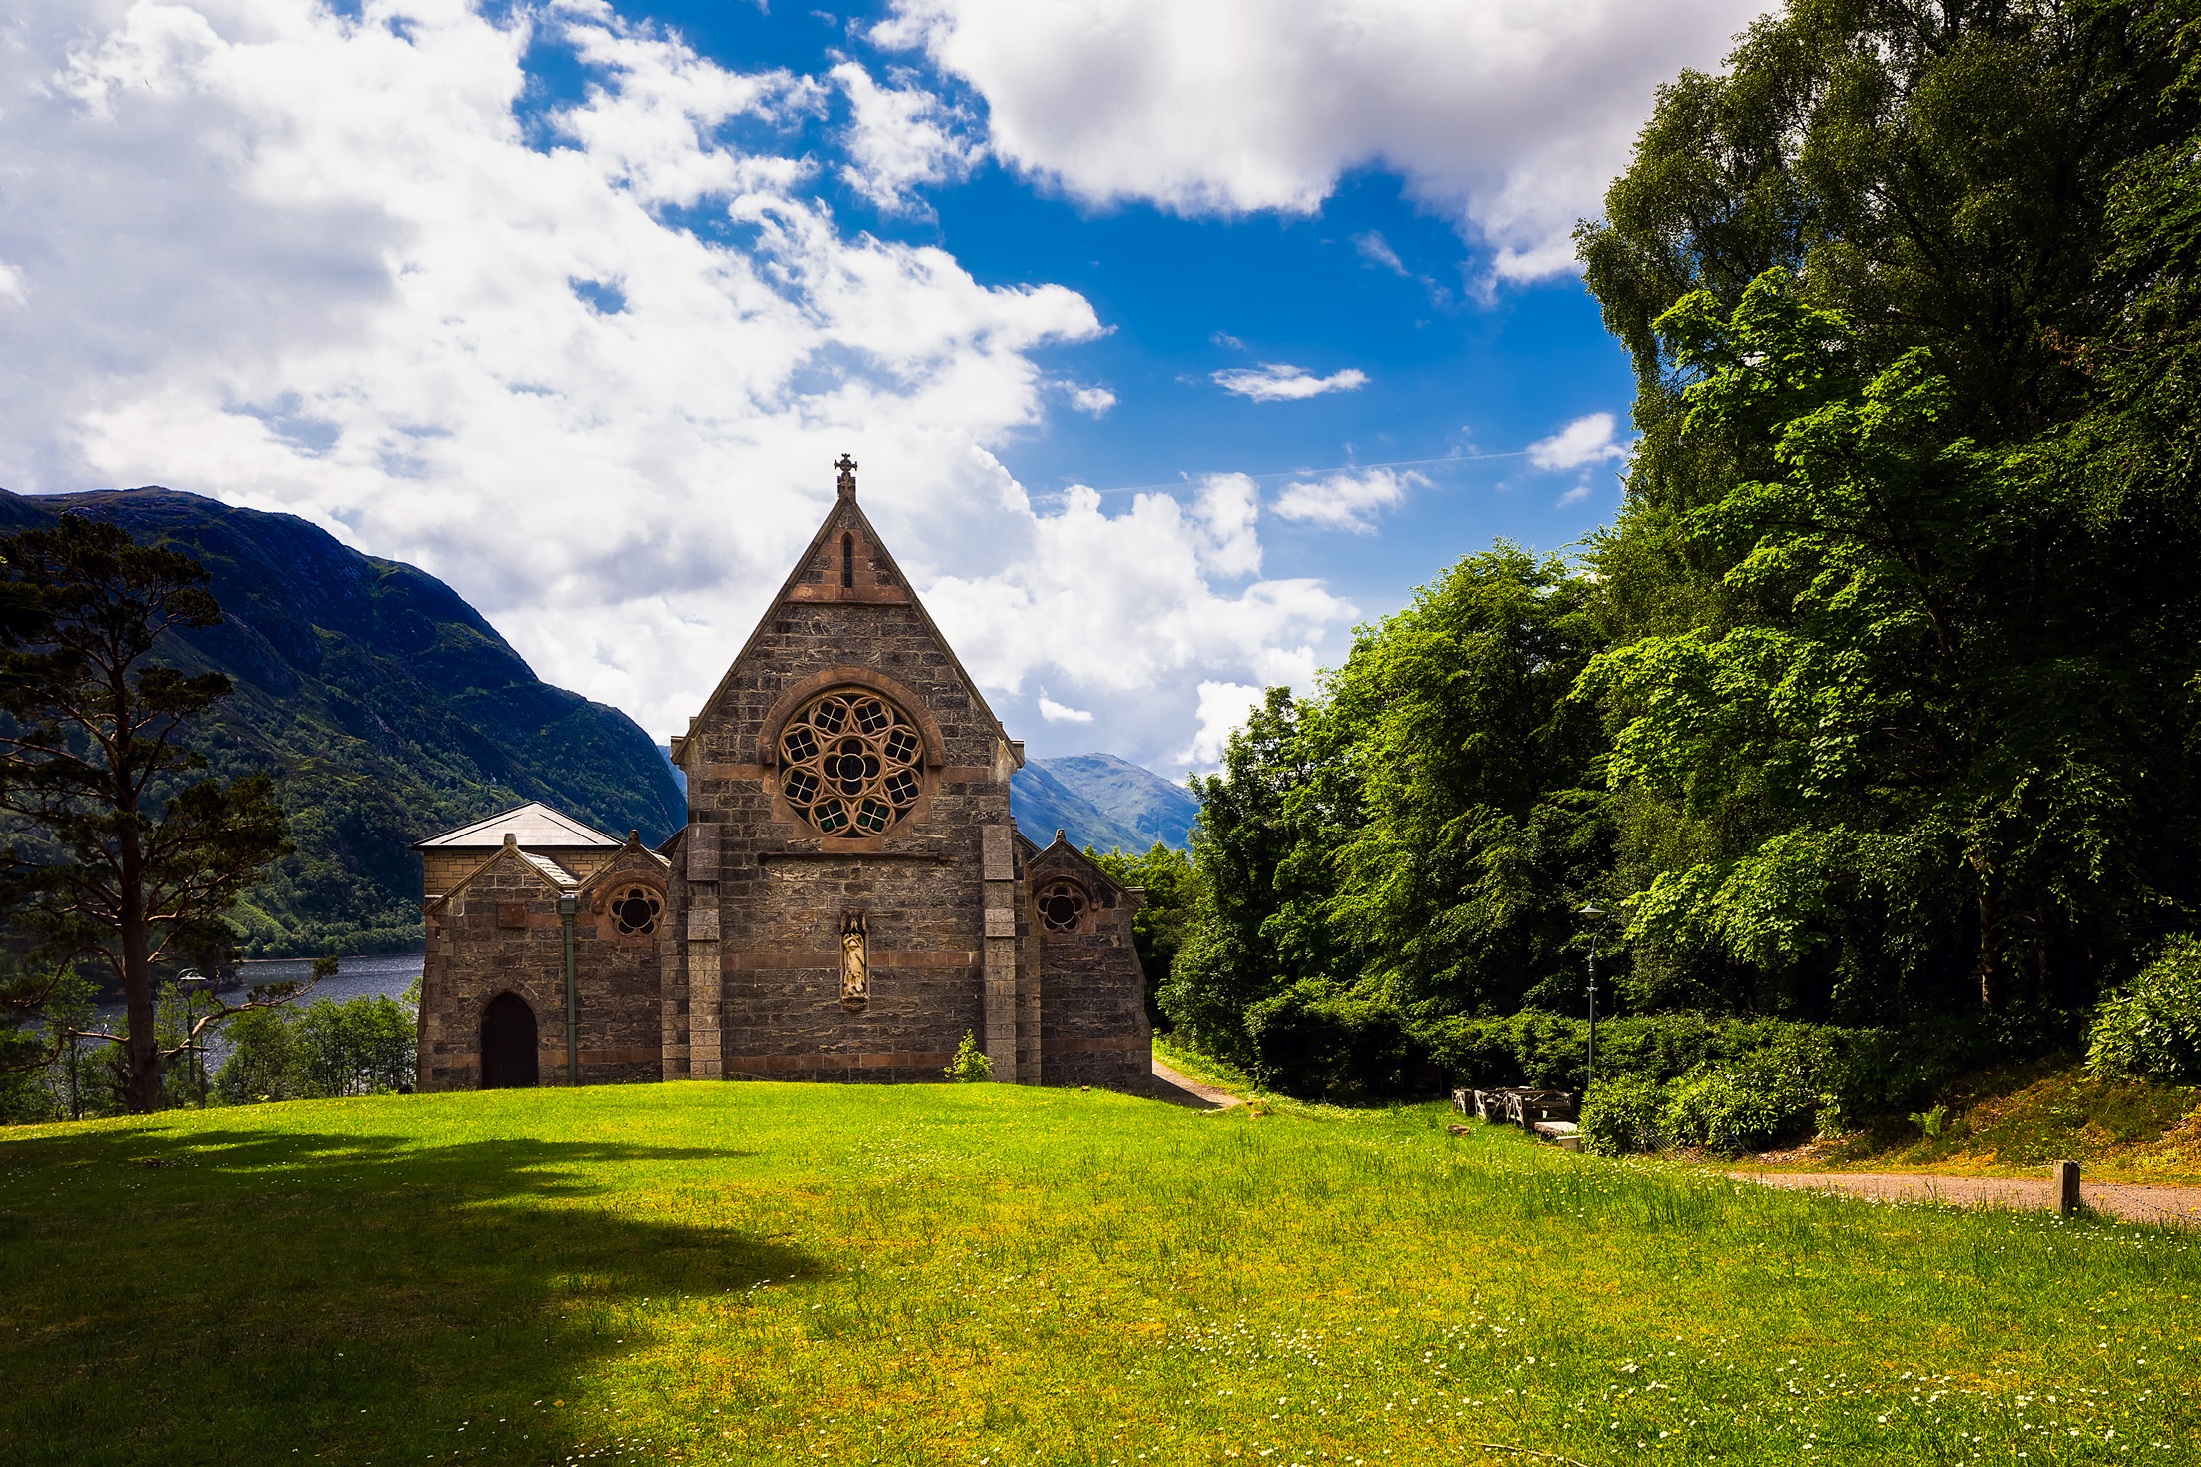
landscape, nature, forest, sky, hill, building, chateau, old, mountain range, country, rural, scenic, religion, landmark, church, chapel, historic, place of worship, trees, outdoors, uk, woods, hdr, clouds, faith, monastery, scotland, abbey, estate, rural area